Hainan Island incident

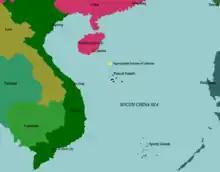
Area of the collision in the South China Sea.

Neither claim can be verified since the Chinese government did not release data from the flight recorders of either aircraft, both of which are in its possession.